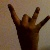
The image shows a hand gesture representing the number 8 in Indian Sign Language.